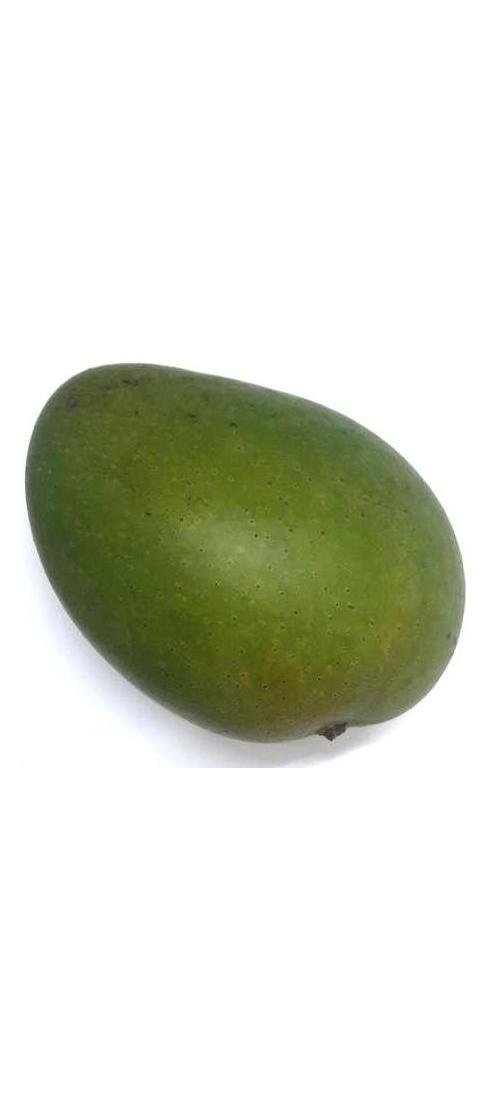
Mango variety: Ashshina Zhinuk